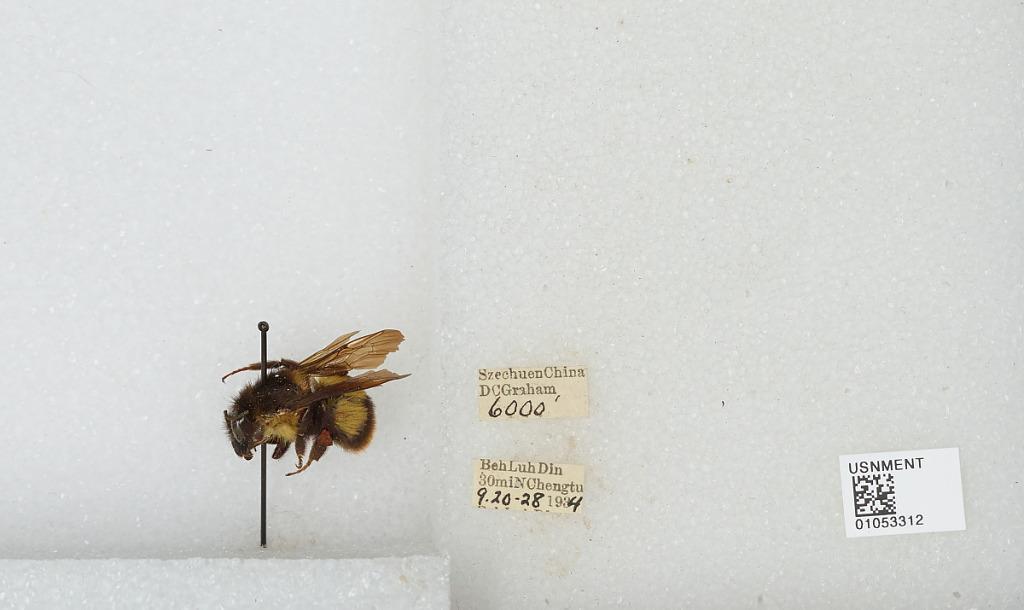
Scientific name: Bombus sp.
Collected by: D. Graham
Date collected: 1934-9-20
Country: China
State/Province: Sichuan
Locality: Beh Luh Din 30 miles north of Chengdu